Sabotage

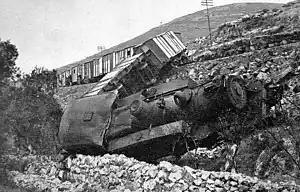
Palestine Railway's K class 2-8-4T steam locomotive and freight train on the Jaffa and Jerusalem line after being sabotaged by Jewish paramilitary forces in 1946.

Lieutenant Colonel George T. Rheam was a British soldier, who ran Brickendonbury Manor from October 1941 to June 1945 during World War II, which was Station XVII of the Special Operations Executive (SOE), which trained specialists for the SOE. Rheam innovated many sabotage techniques and is considered by M. R. D. Foot the "founder of modern industrial sabotage."